Shravana Kumara

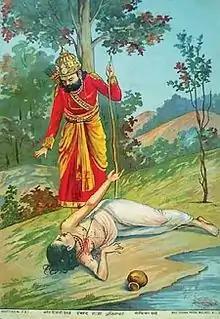
A fallen Shravana and King Dasharatha

Shravana Kumara is a character mentioned in the ancient Hindu text "Ramayana." He is best known for his filial piety towards his parents. He was killed accidentally by King Dasharatha.